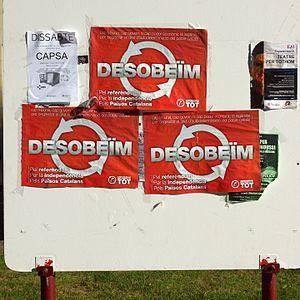
Tarragona, Catalogne: Rambla nova: Nous désobéissons